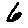
Label: 6